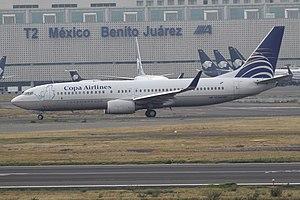
L'aéroport international Benito-Juárez de Mexico se situe au nord-est de la ville de Mexico au Mexique.